Ferruccio Busoni

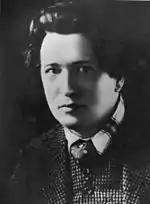
Busoni

He was elected in 1881 to the Accademia Filharmonica of Bologna, the youngest person to receive this honour since Mozart. In the mid 1880s, Busoni was based in Vienna, where he met with Karl Goldmark and helped to prepare the vocal score for the latter's 1886 opera "Merlin". He also met Johannes Brahms, to whom he dedicated two sets of piano "Études", and who recommended he undertake study in Leipzig with Carl Reinecke. During this period, Busoni supported himself by giving recitals, and also by the financial support of a patron, the Baronin von Tedesco. He also continued to compose, and made his first attempt at an opera, "Sigune", which he worked on from 1886 to 1889 before abandoning it. He described how, finding himself penniless in Leipzig, he appealed to the publisher Schwalm to take his compositions. Schwalm demurred, but said he would commission a fantasy on Peter Cornelius's opera "The Barber of Baghdad" for fifty marks down, and a hundred on completion. The next morning, Busoni turned up at Schwalm's office, and asked for 150 marks, handing over the completed work, and saying "I worked from nine at night to three thirty, without a piano, and not knowing the opera beforehand."